Daniel Albert Naurits

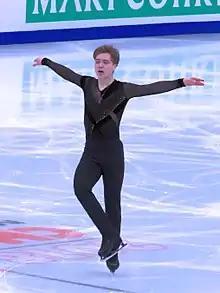
Naurits at the 2018 Euros

"CS: Challenger Series; JGP: Junior Grand Prix"